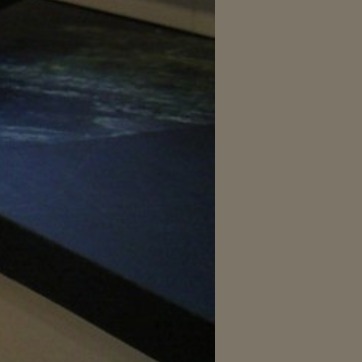
Material: polishedstone